Red Funnel

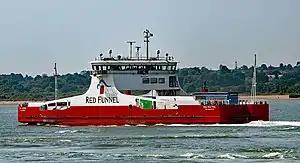
"Red Kestrel" ferry heading down Southampton Water

In February 2018, Red Funnel announced plans to introduce a new freight only ferry into the fleet, to coincide with the refurbishment of their facilities on both sides of the Solent. It was built at the Cammell Laird shipyard in Birkenhead, and was designed to have similar dimensions to Red Funnel's Raptor-class fleet, allowing it to load and unload at the same linkspan used by the other ferries. Construction of the new ferry began on 31 May 2018 with a formal keel laying ceremony. During this event, the ship's name was announced to be "Red Kestrel", placing its name in line with those of the rest of Red Funnel's RO-RO ferry fleet. She entered service in May 2019.